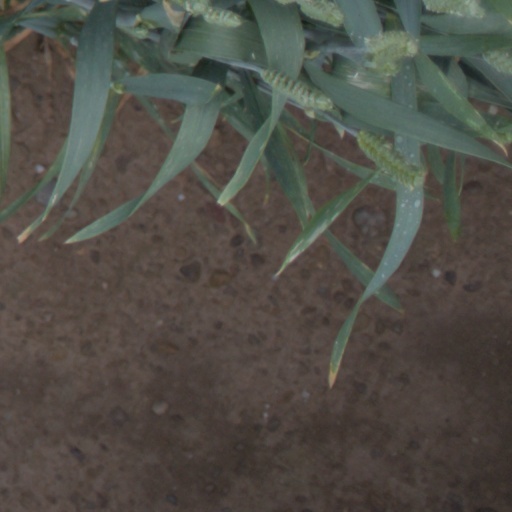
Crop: wheat